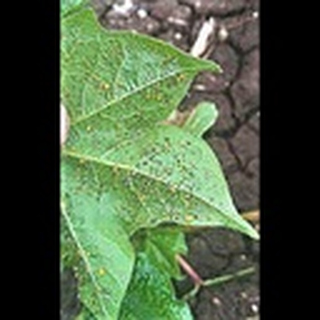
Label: cotton_aphids